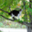
Label: cat